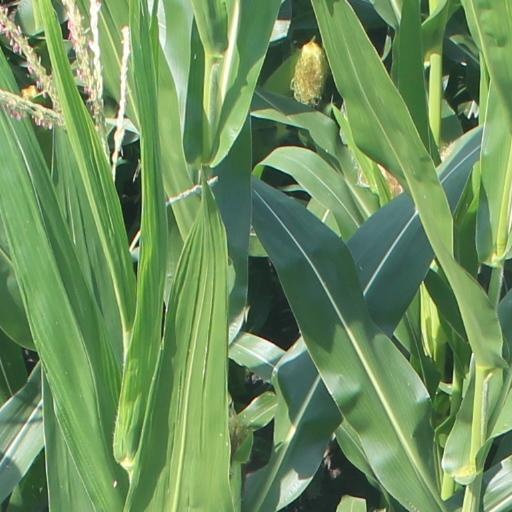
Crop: maize; corn